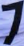
Number: 7